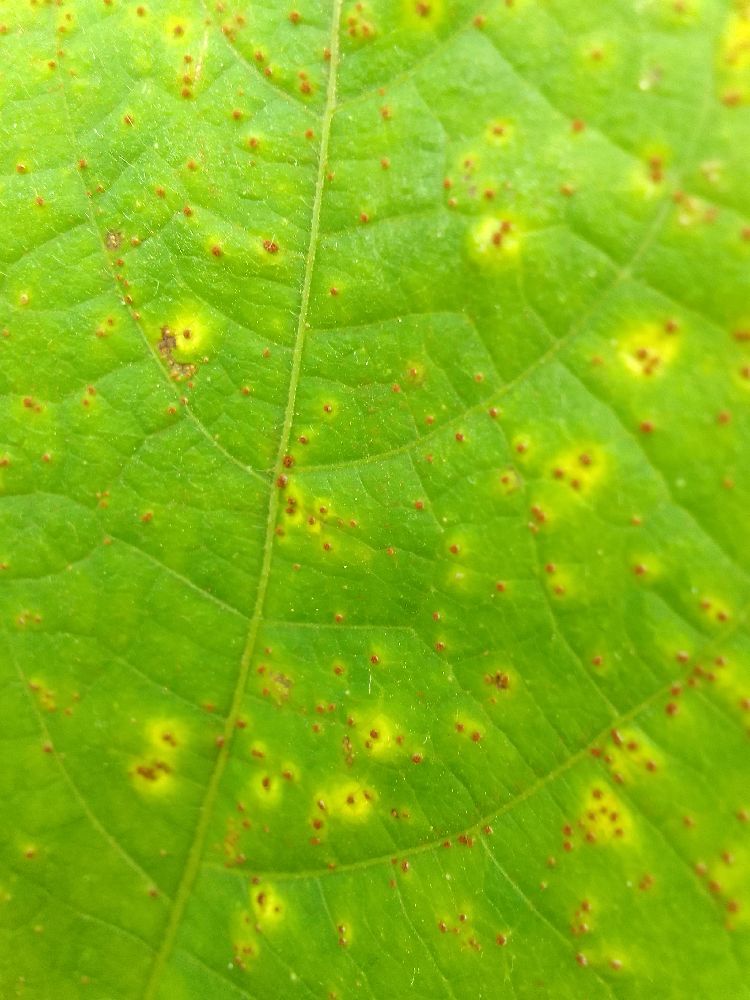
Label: rust